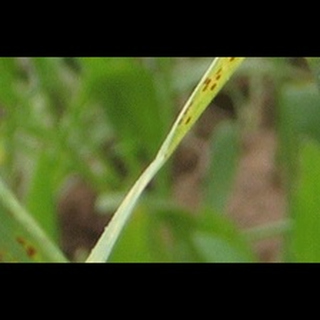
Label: wheat_brown_rust